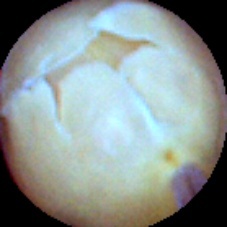
Label: Skin-damaged